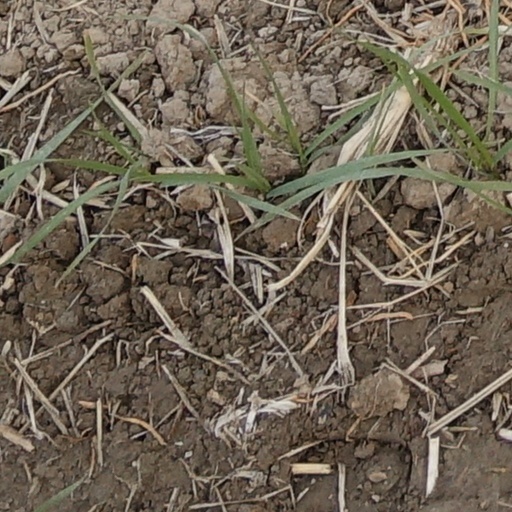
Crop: wheat